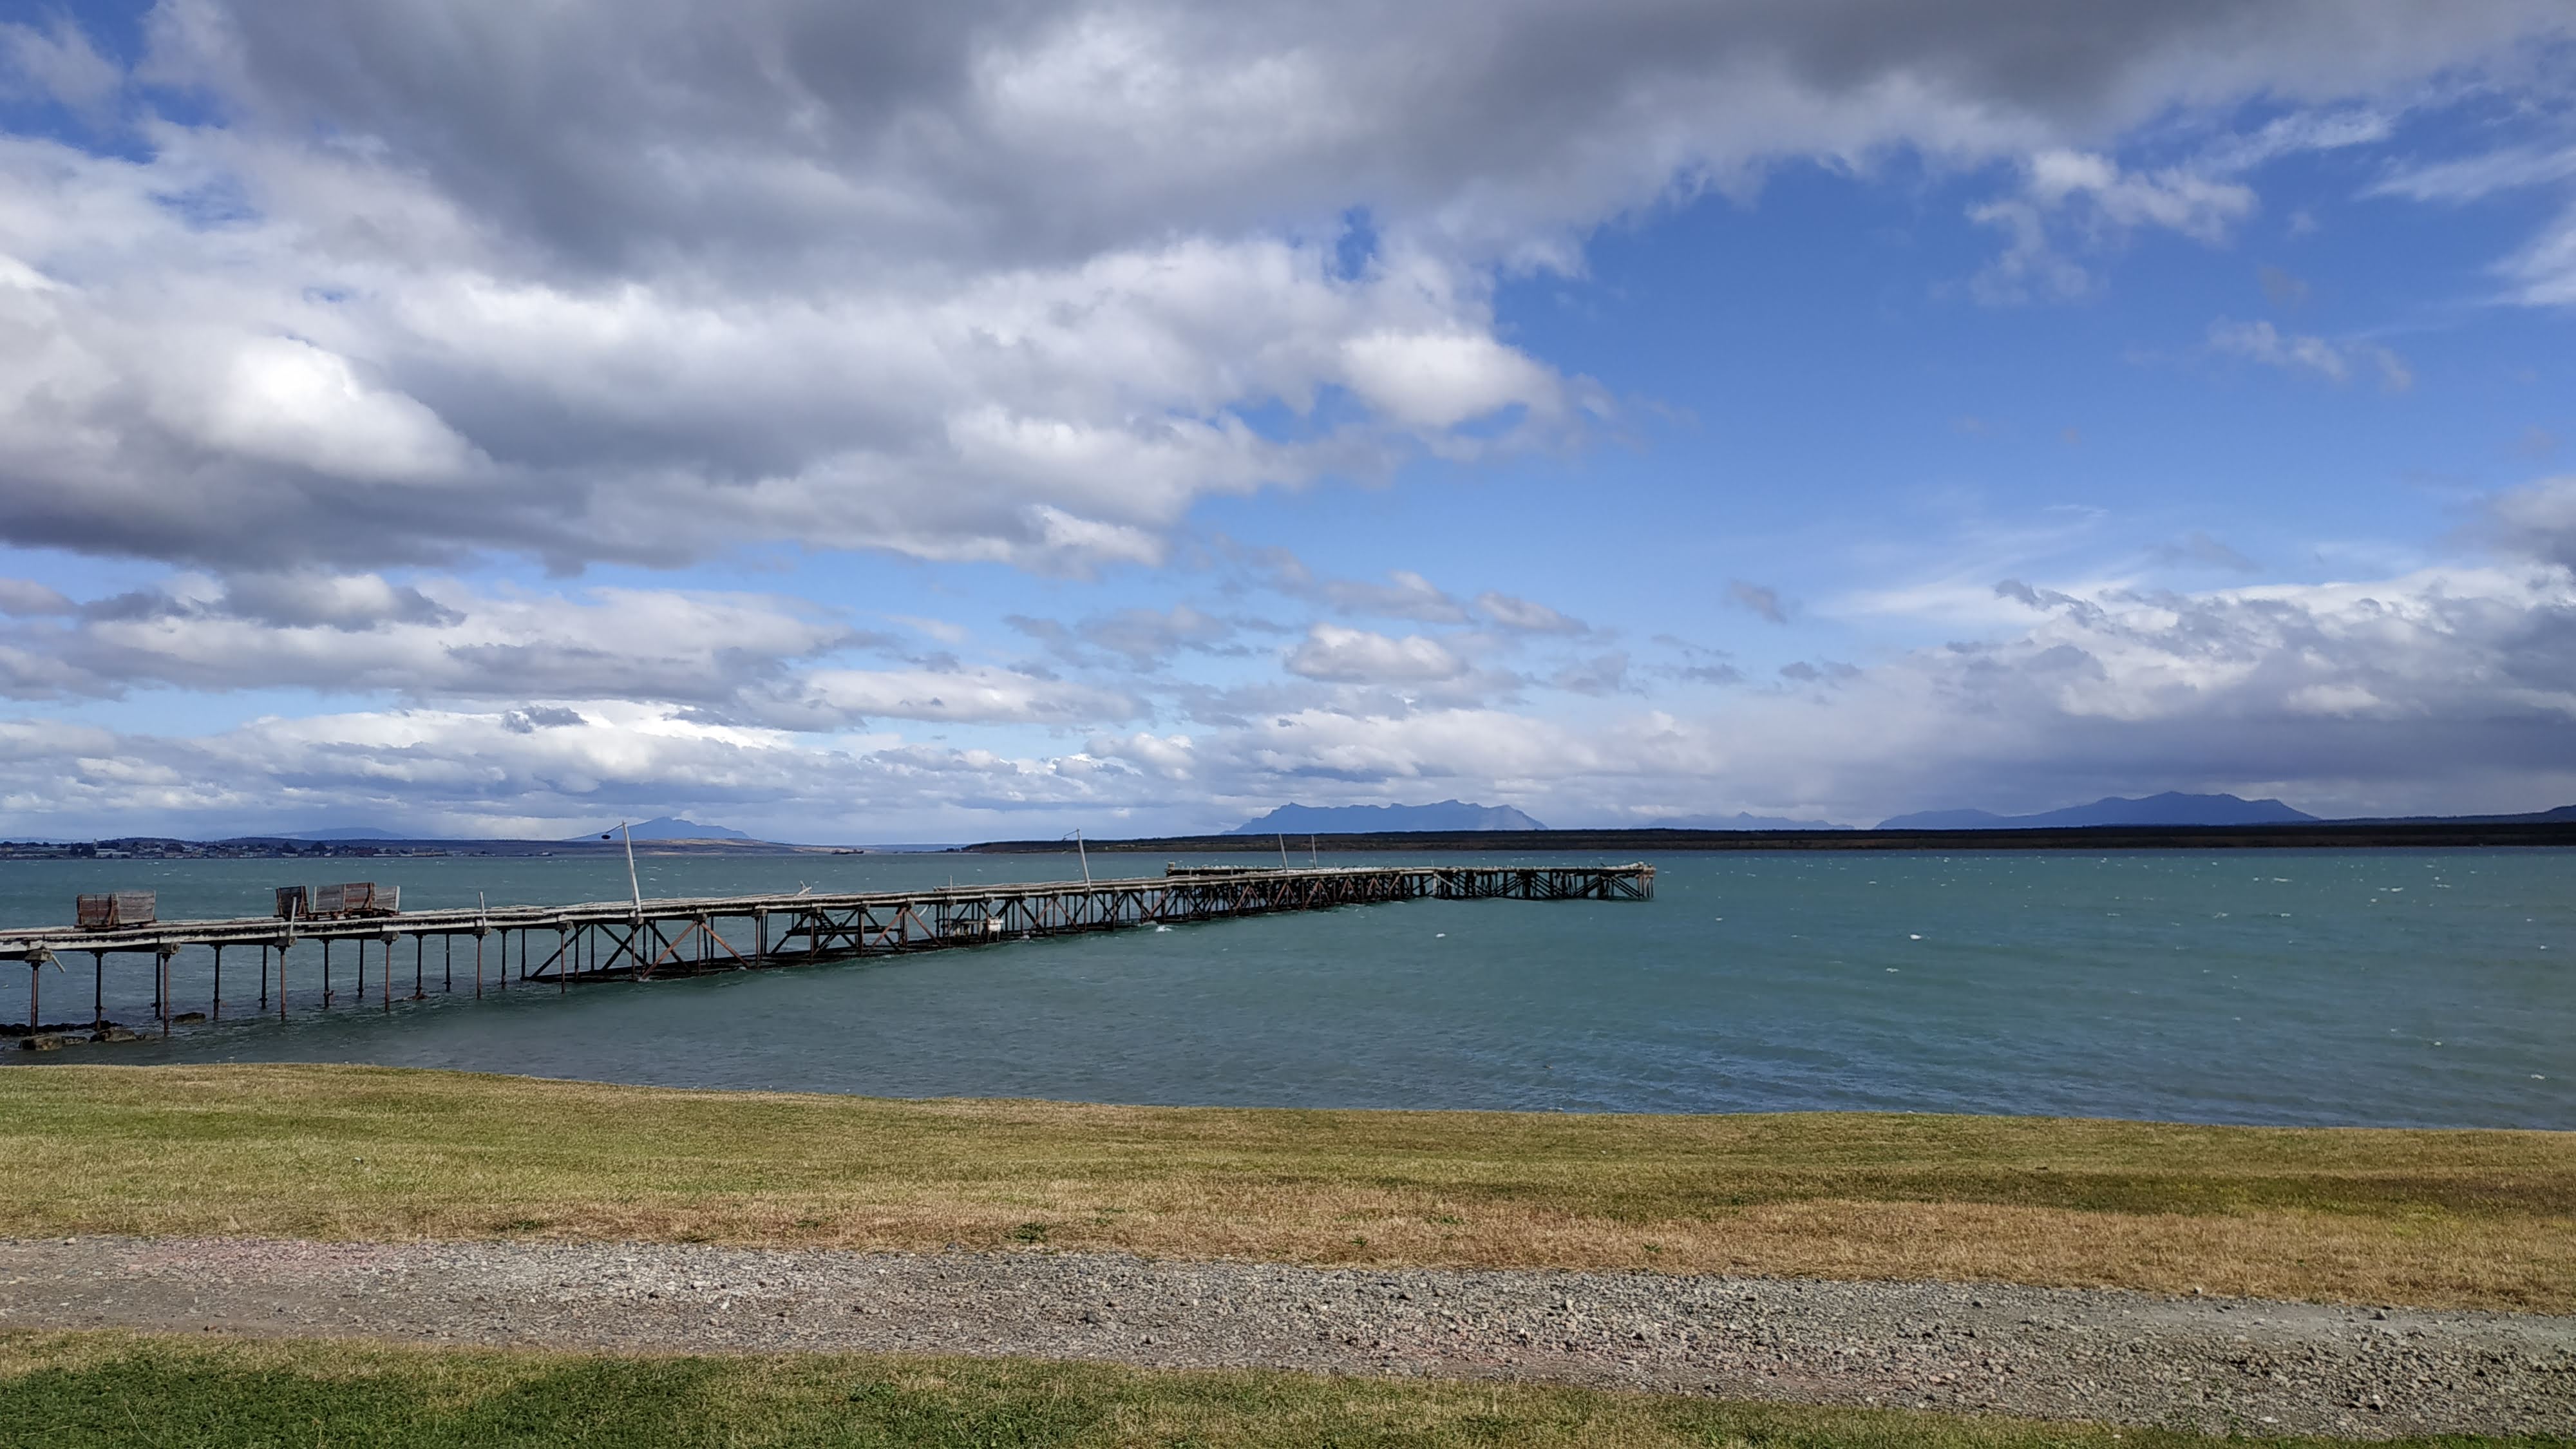
Sout America, puerto natales, chile, patagonia, body of water, sky, water, sea, cloud, coast, shore, horizon, ocean, water resources, inlet, sound, reservoir, highland, river, bay, coastal and oceanic landforms, beach, loch, lake, calm, landscape, headland, bank, pier, cumulus, channel, bridge, vacation, hill, meteorological phenomenon, wave, estuary, mountain, tourism